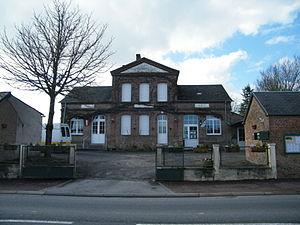
La mairie-école
Oneux est une commune française située dans le département de la Somme, en région Hauts-de-France. La commune s'est retirée du projet de parc naturel régional Baie de Somme - Picardie maritime.